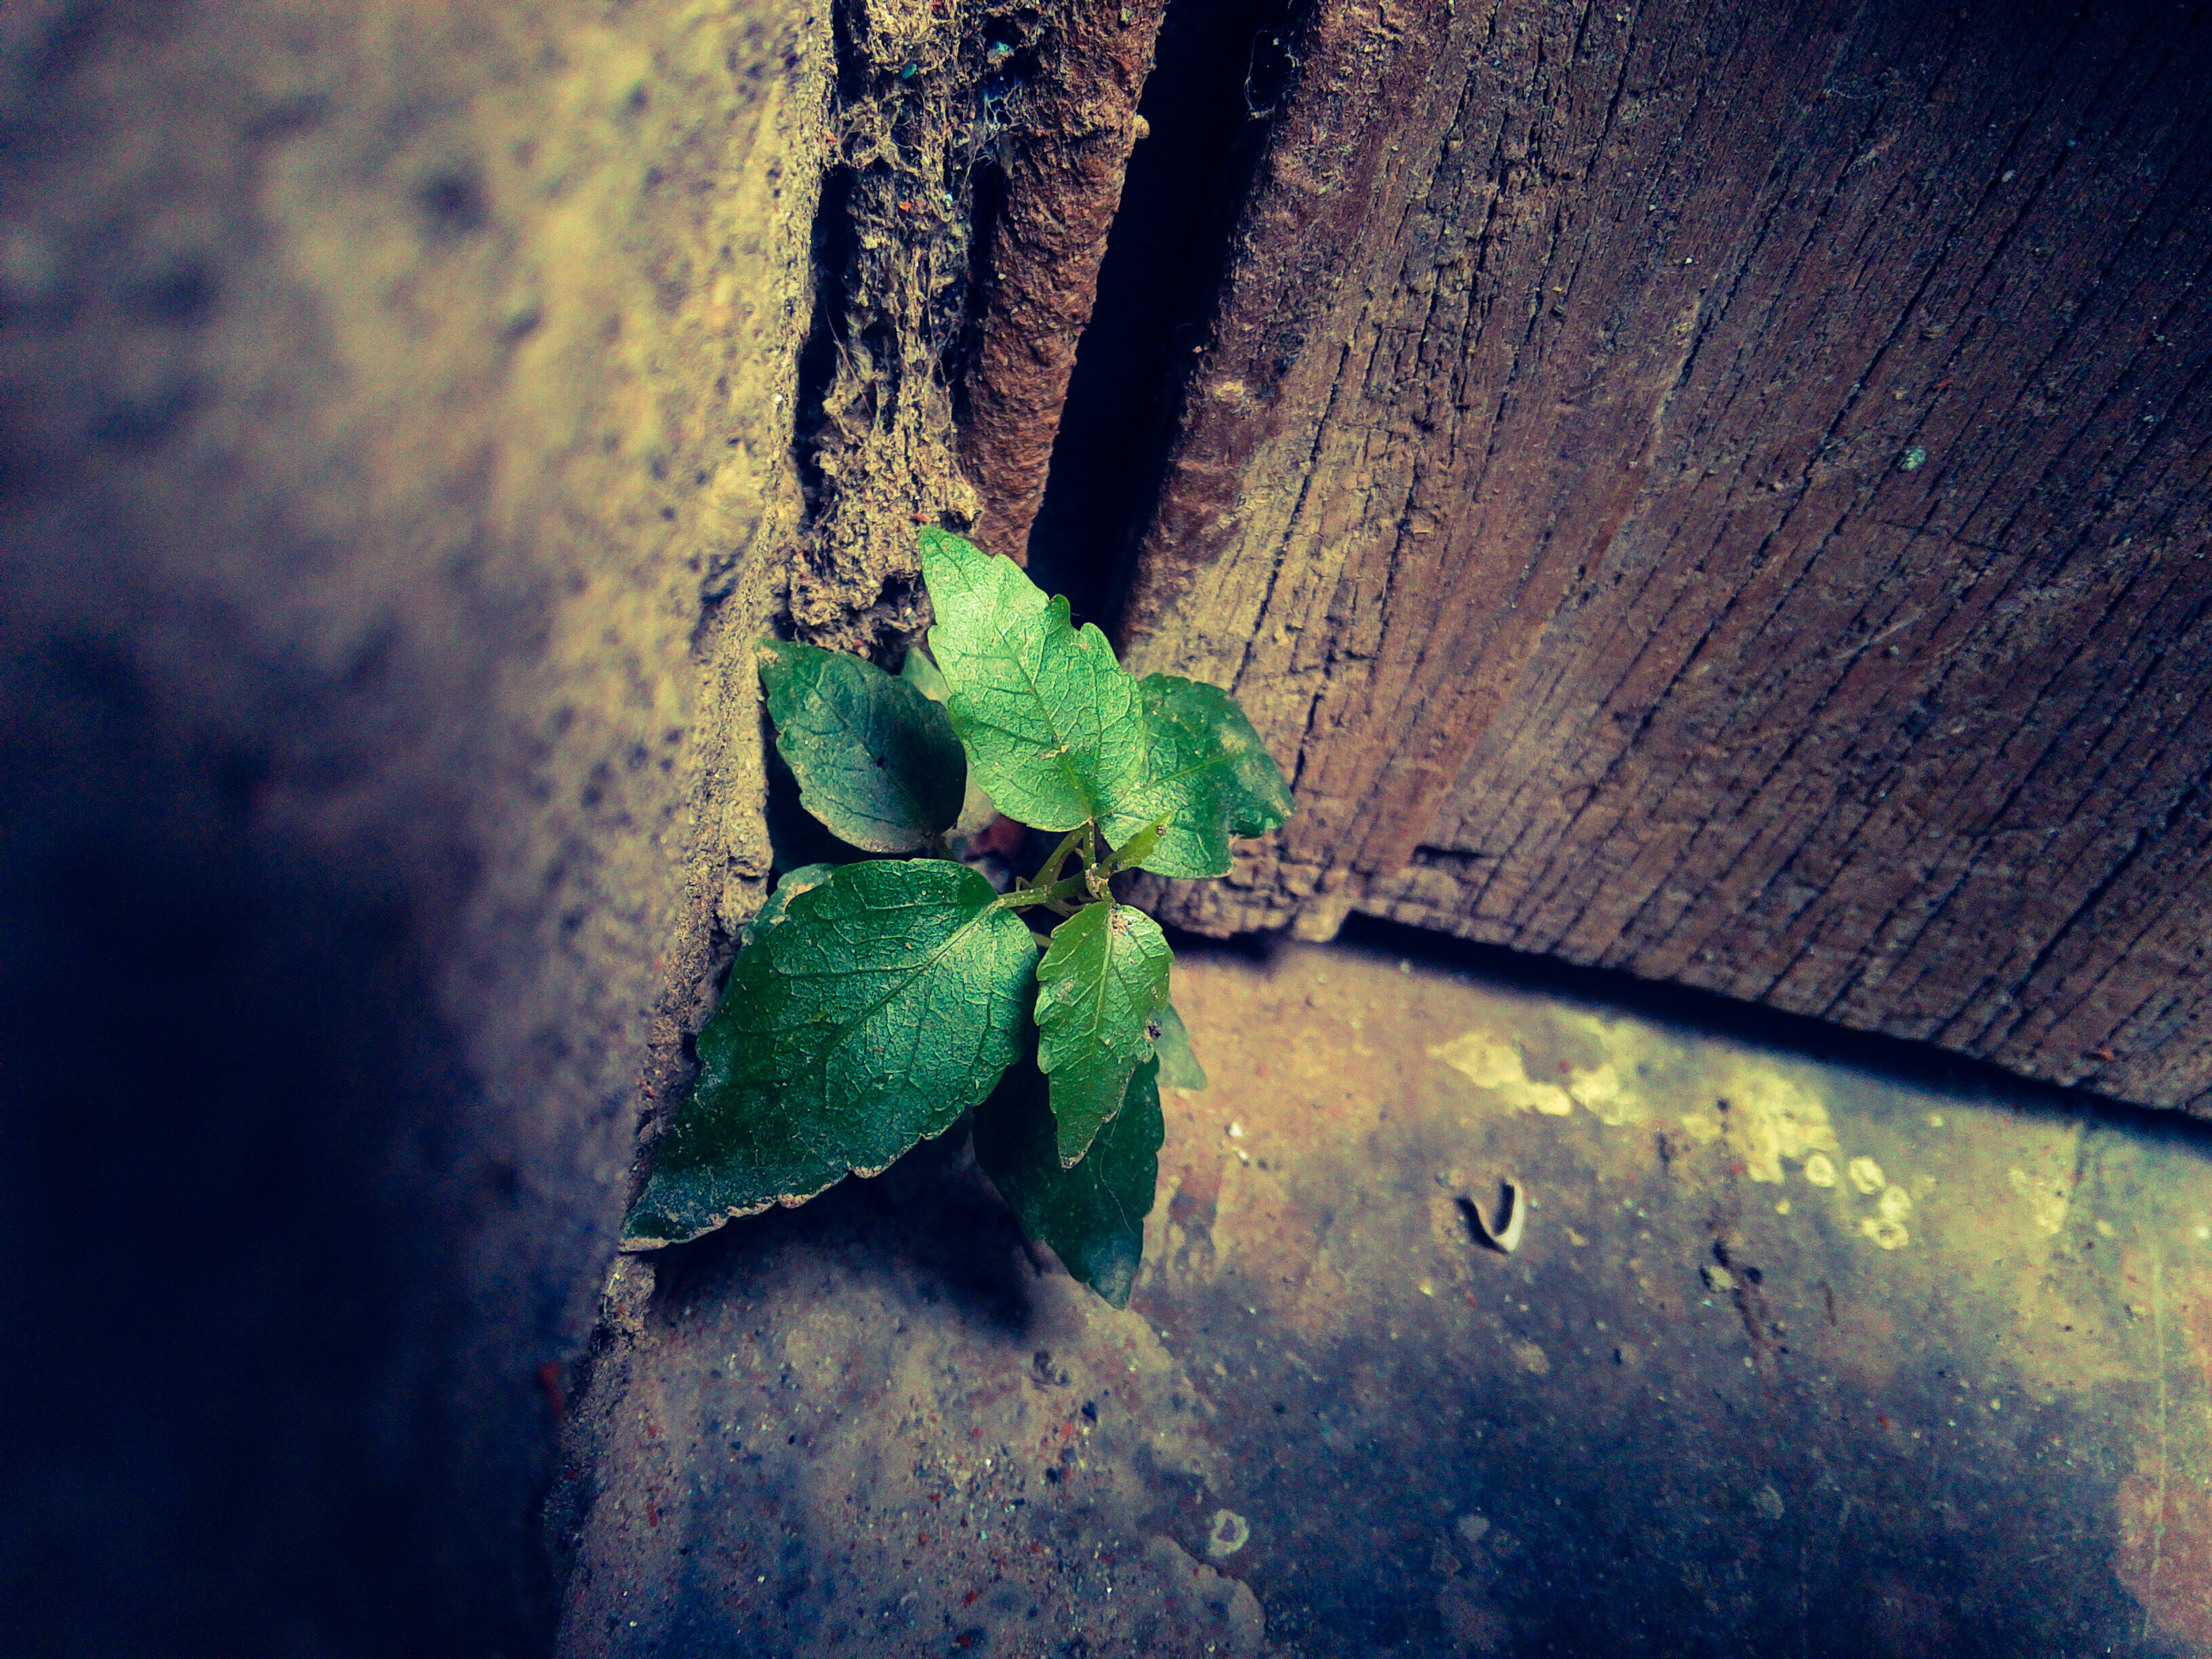
tree, water, nature, light, blur, plant, wood, photography, sunlight, texture, leaf, flower, wall, dark, green, reflection, color, autumn, dirty, darkness, blue, flora, close up, leaves, art, macro photography, computer wallpaper